Division of New England

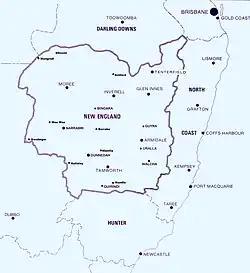
The region of New England, the division's namesake

The division was proclaimed in 1900, and was one of the original 65 divisions to be contested at the first federal election. It is named after the New England region in northern New South Wales.